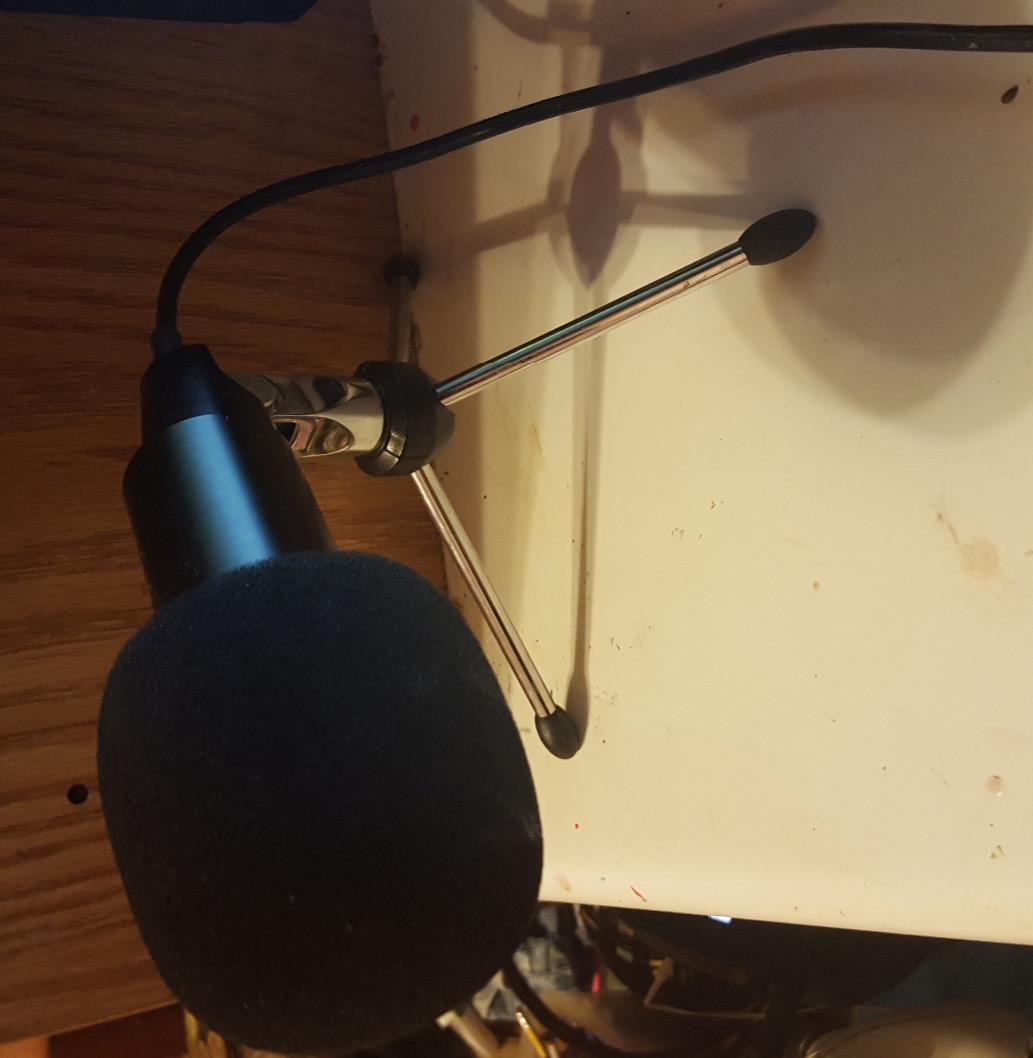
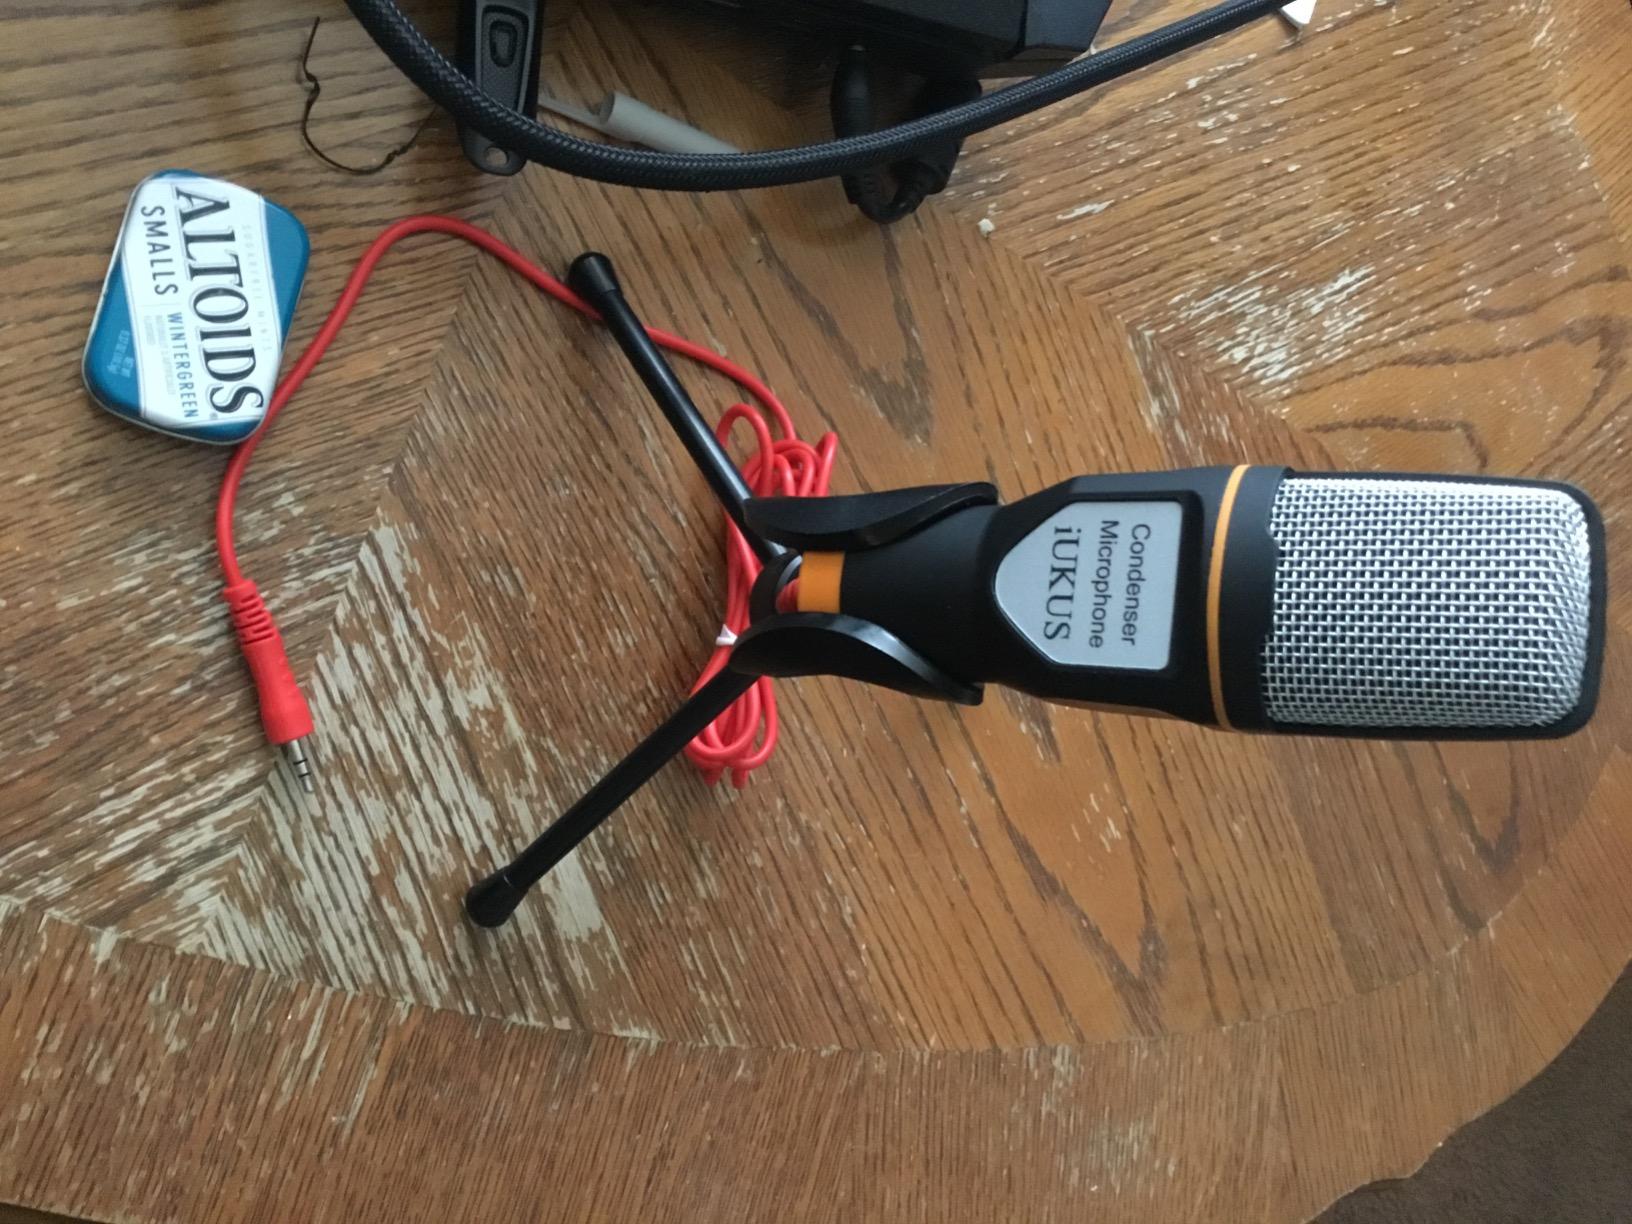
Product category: microphone
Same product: no